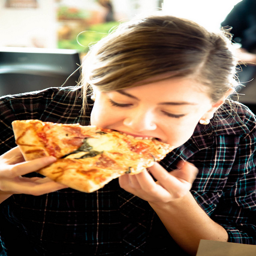
A woman takes a bite from a large slice of pizza.
there is a woman that is eating a large slice of pizza
A girl is eating a slice of pizza.
A woman eating a large slice of pizza
A woman takes a bite of a piece of pizza.